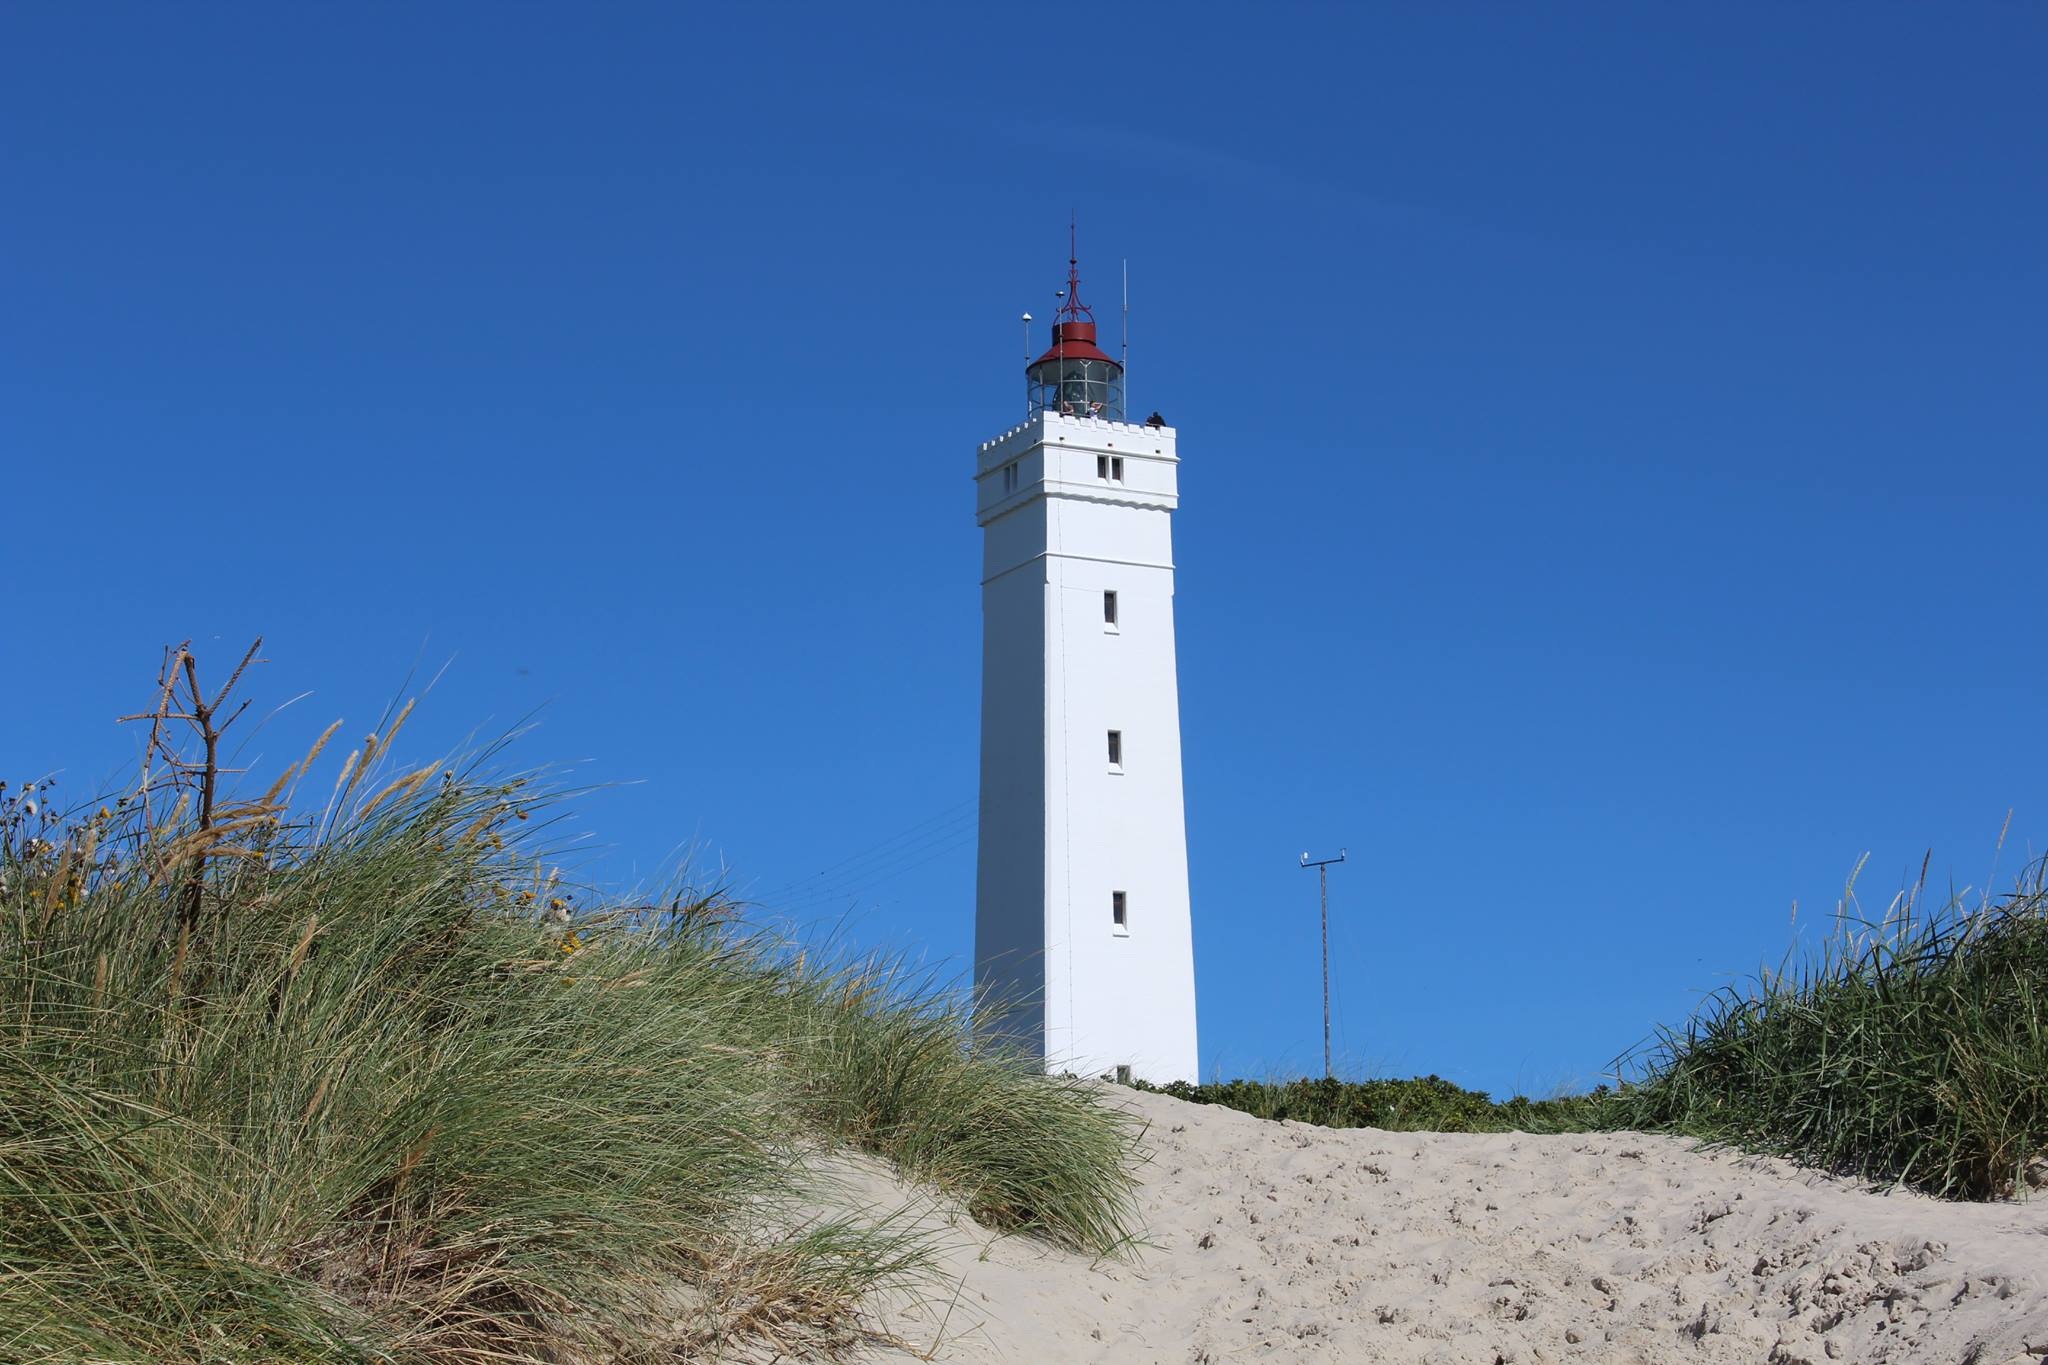
beach, sea, lighthouse, tower, denmark, north sea, blaavand